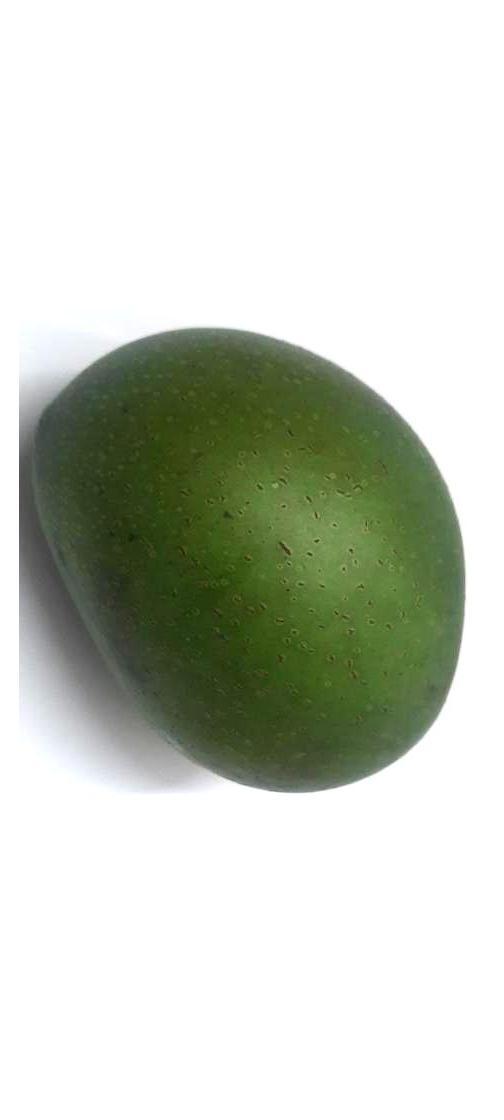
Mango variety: Ashshina Zhinuk